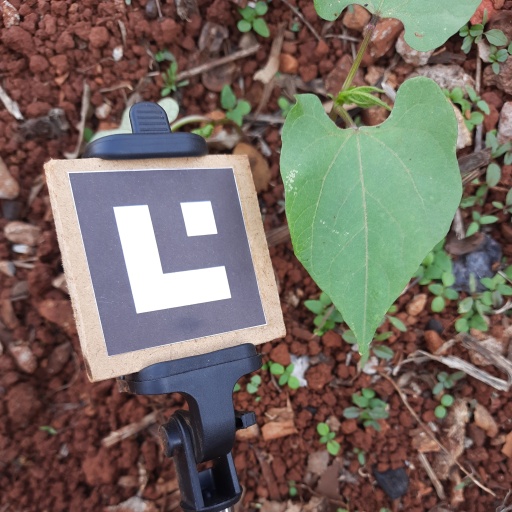
Observations: wavy surface, no eating holes, under shade